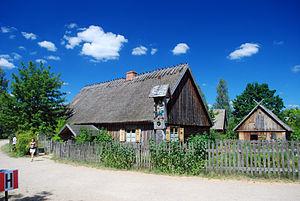
Le musée-parc ethnographique des Cachoubes est un écomusée retraçant la vie et la culture cachoube. Il est situé dans le village de Wdzydze Kiszewskie dans le nord de la Pologne.